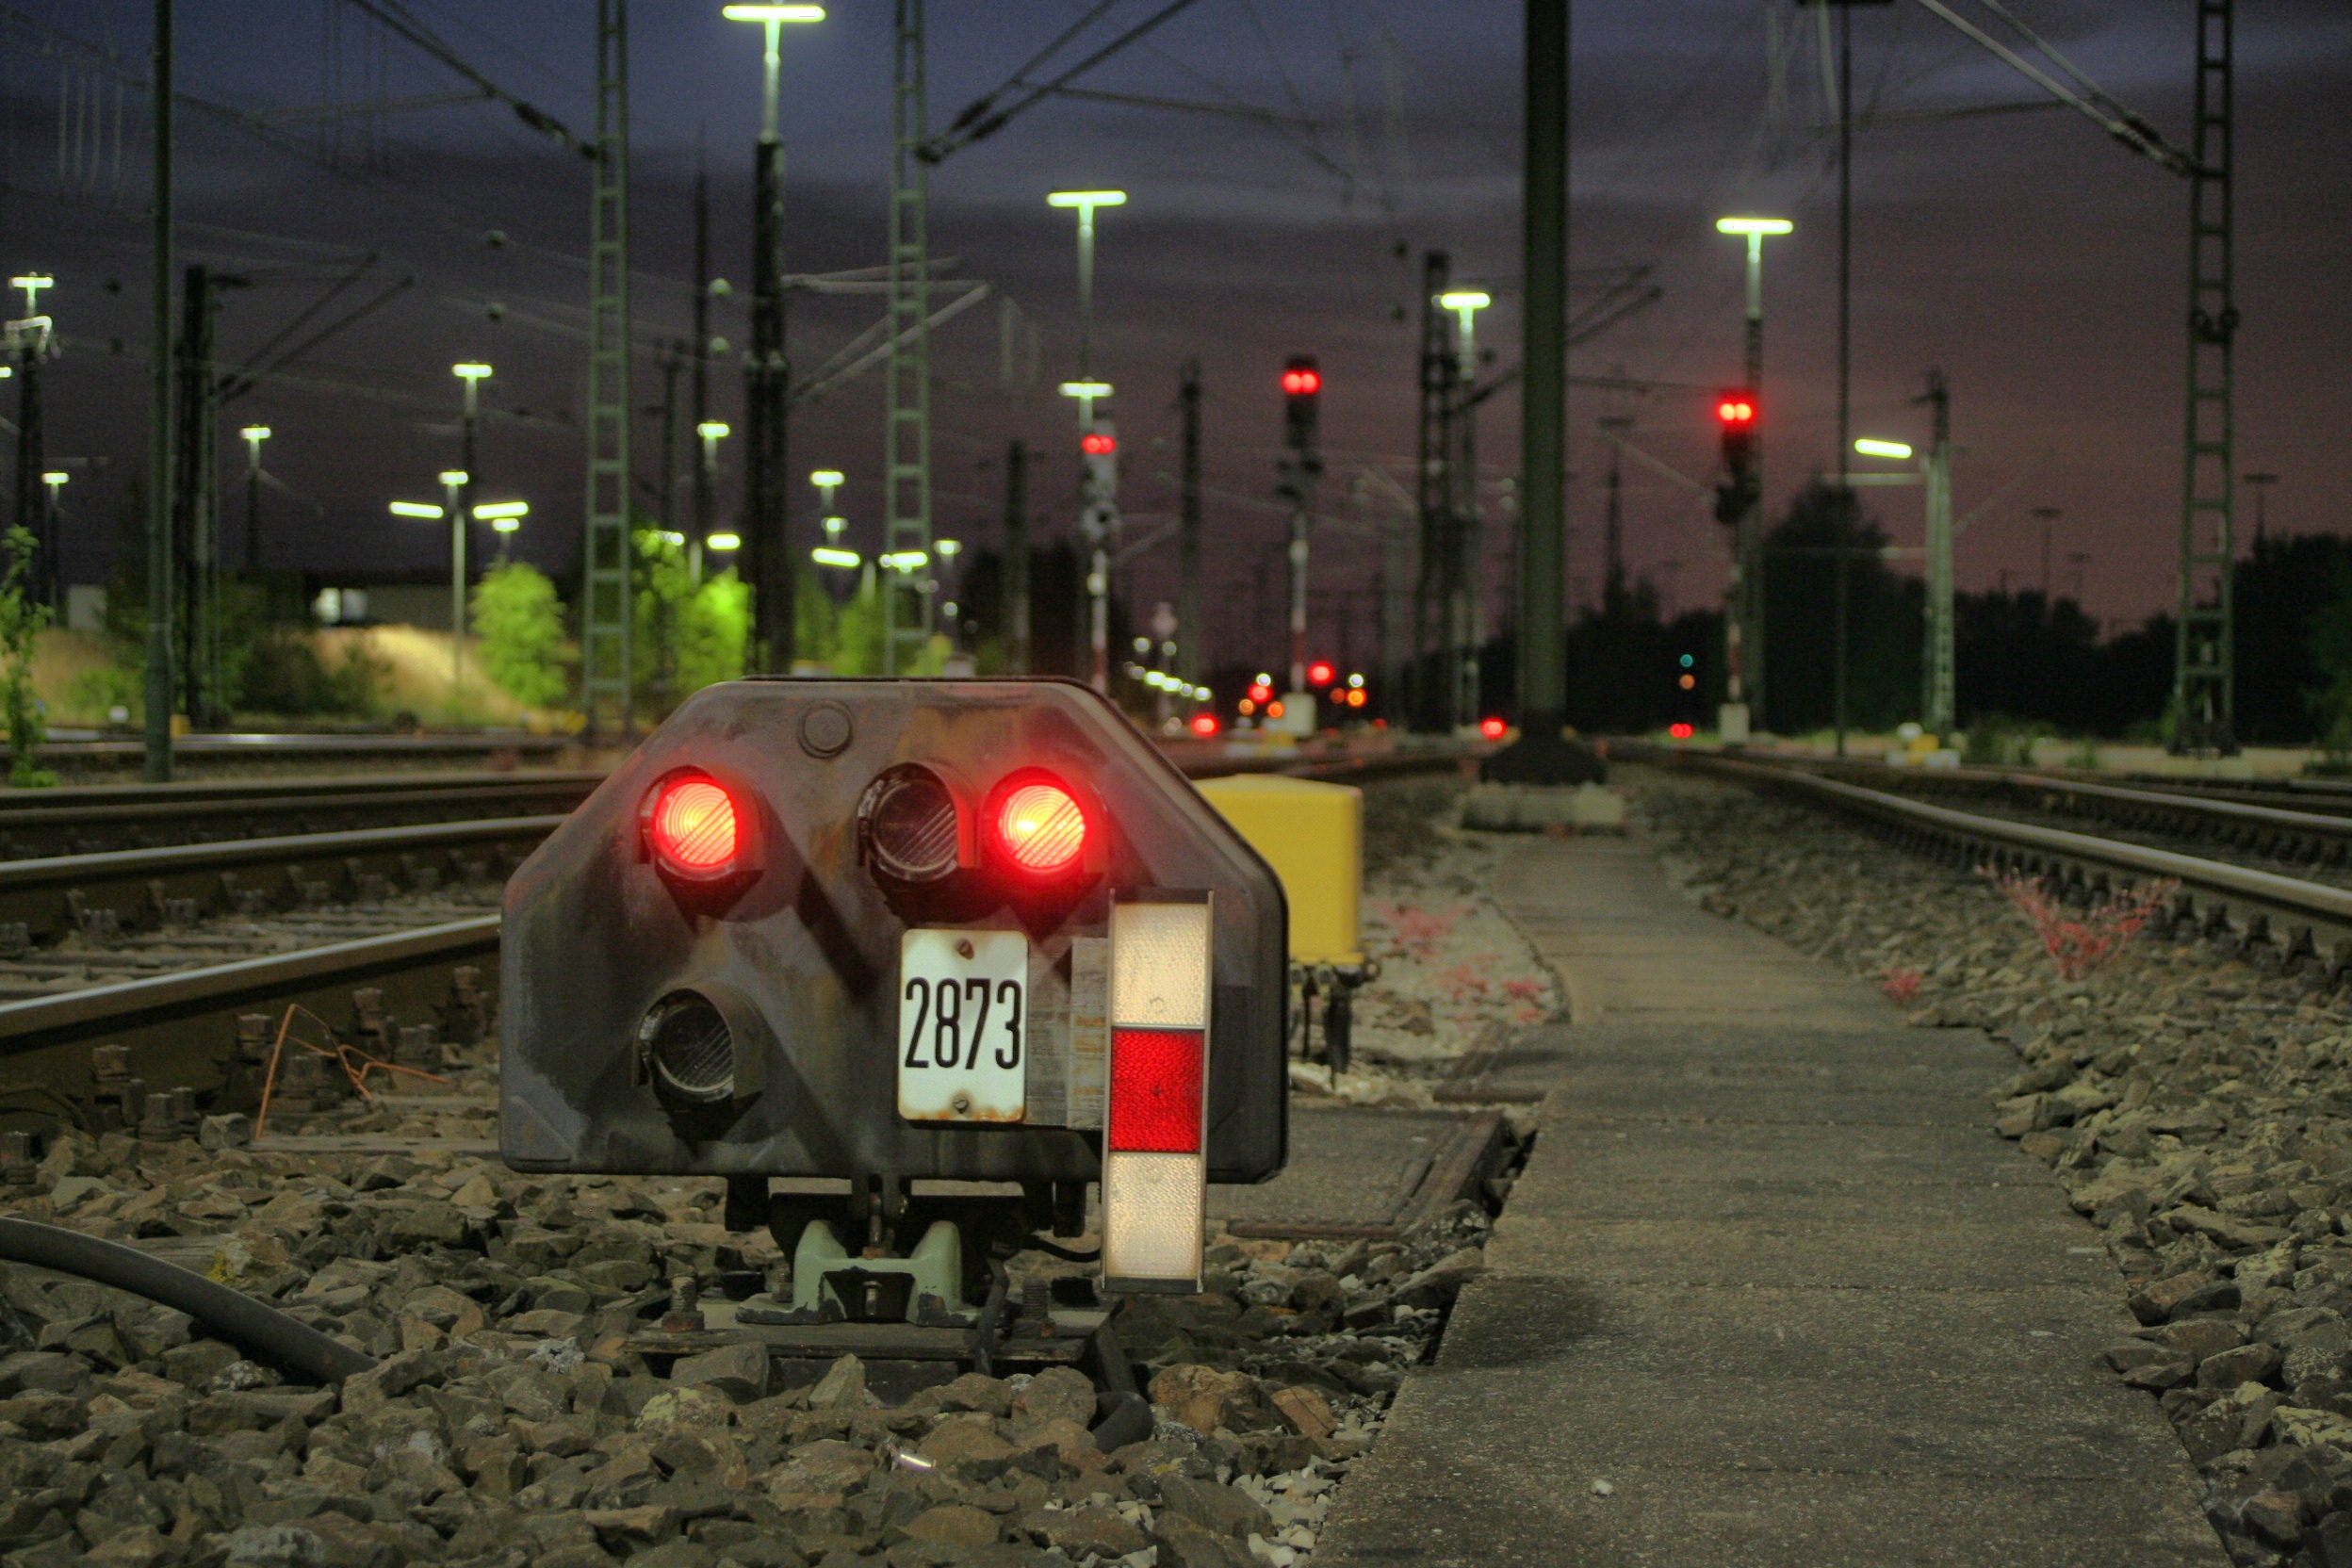
track, traffic, train, transport, vehicle, signal, public transport, current, locomotive, railways, railway station, seemed, screenshot, rail transport, gleise, railway tracks, upper lines, rail traffic, yield, train driver, signal lamp, land vehicle